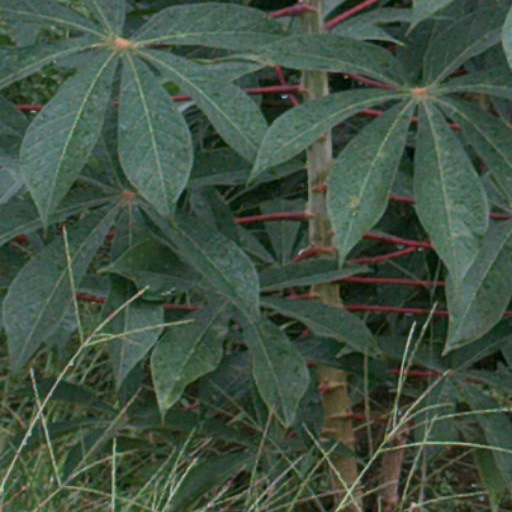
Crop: cassava